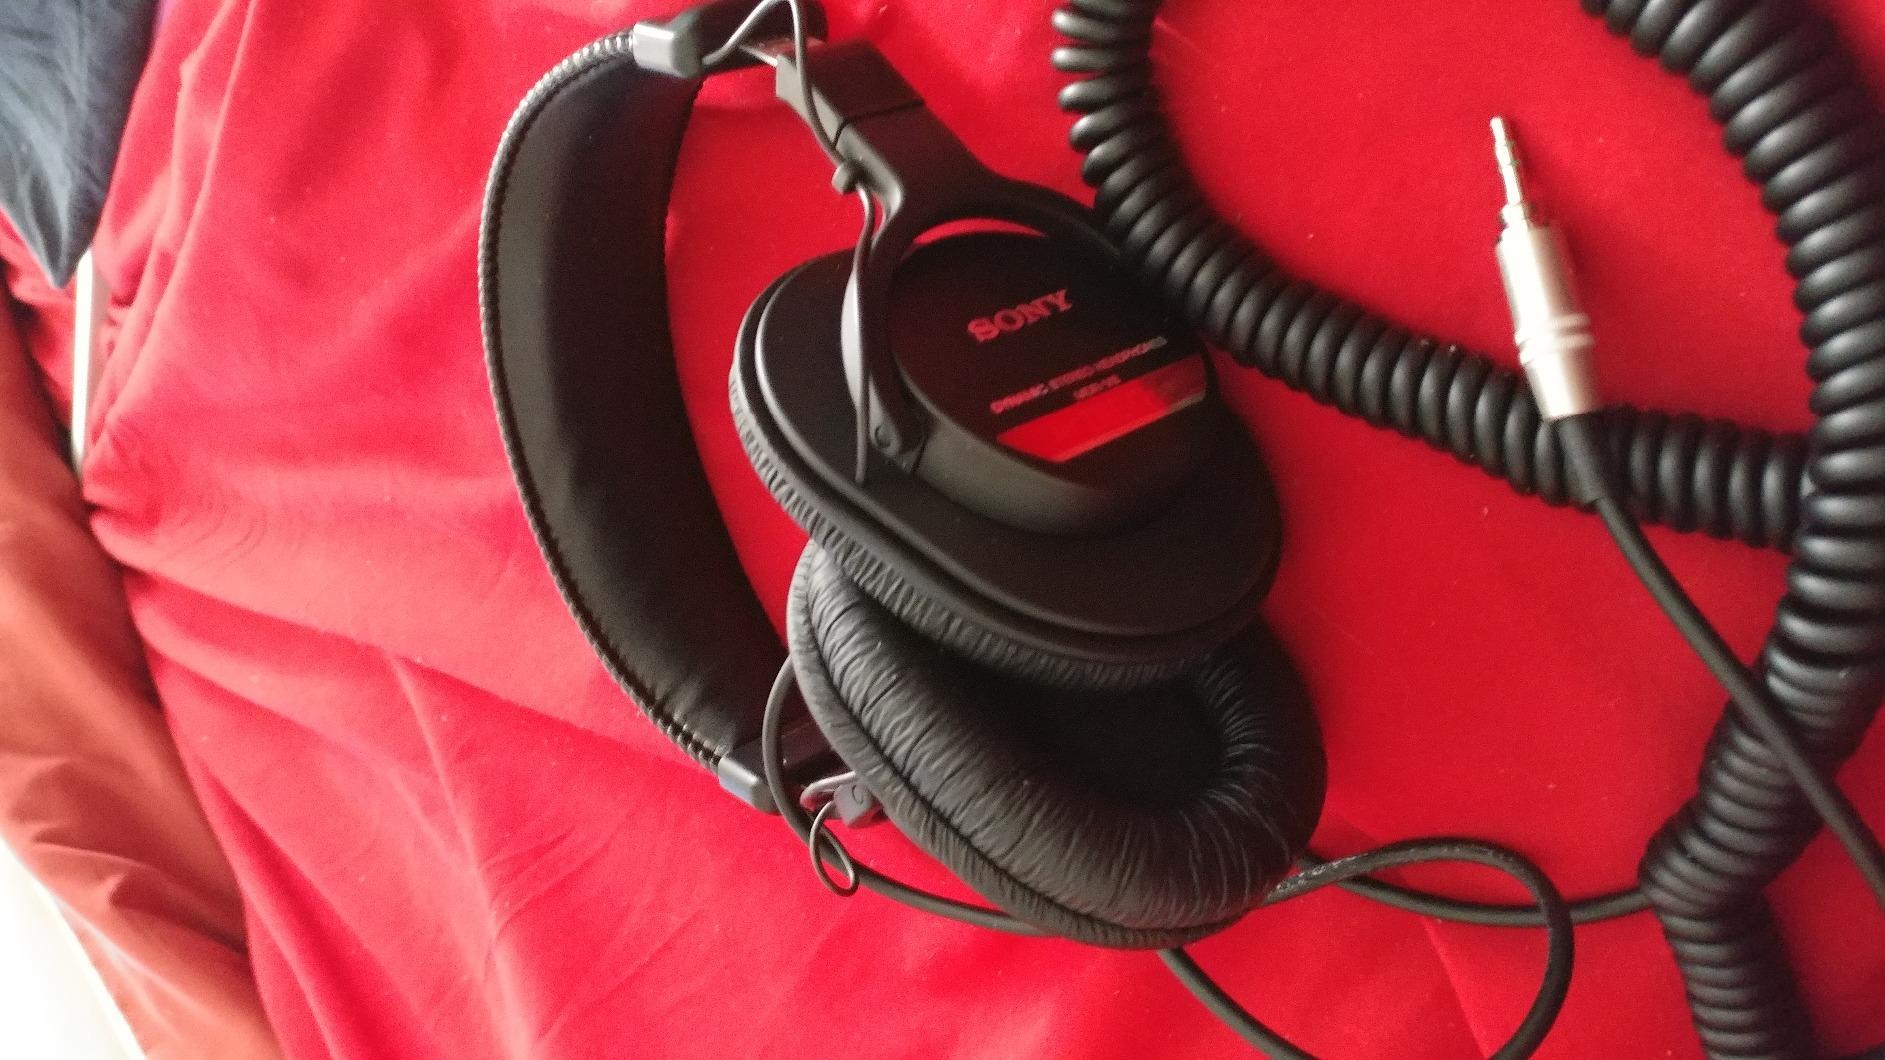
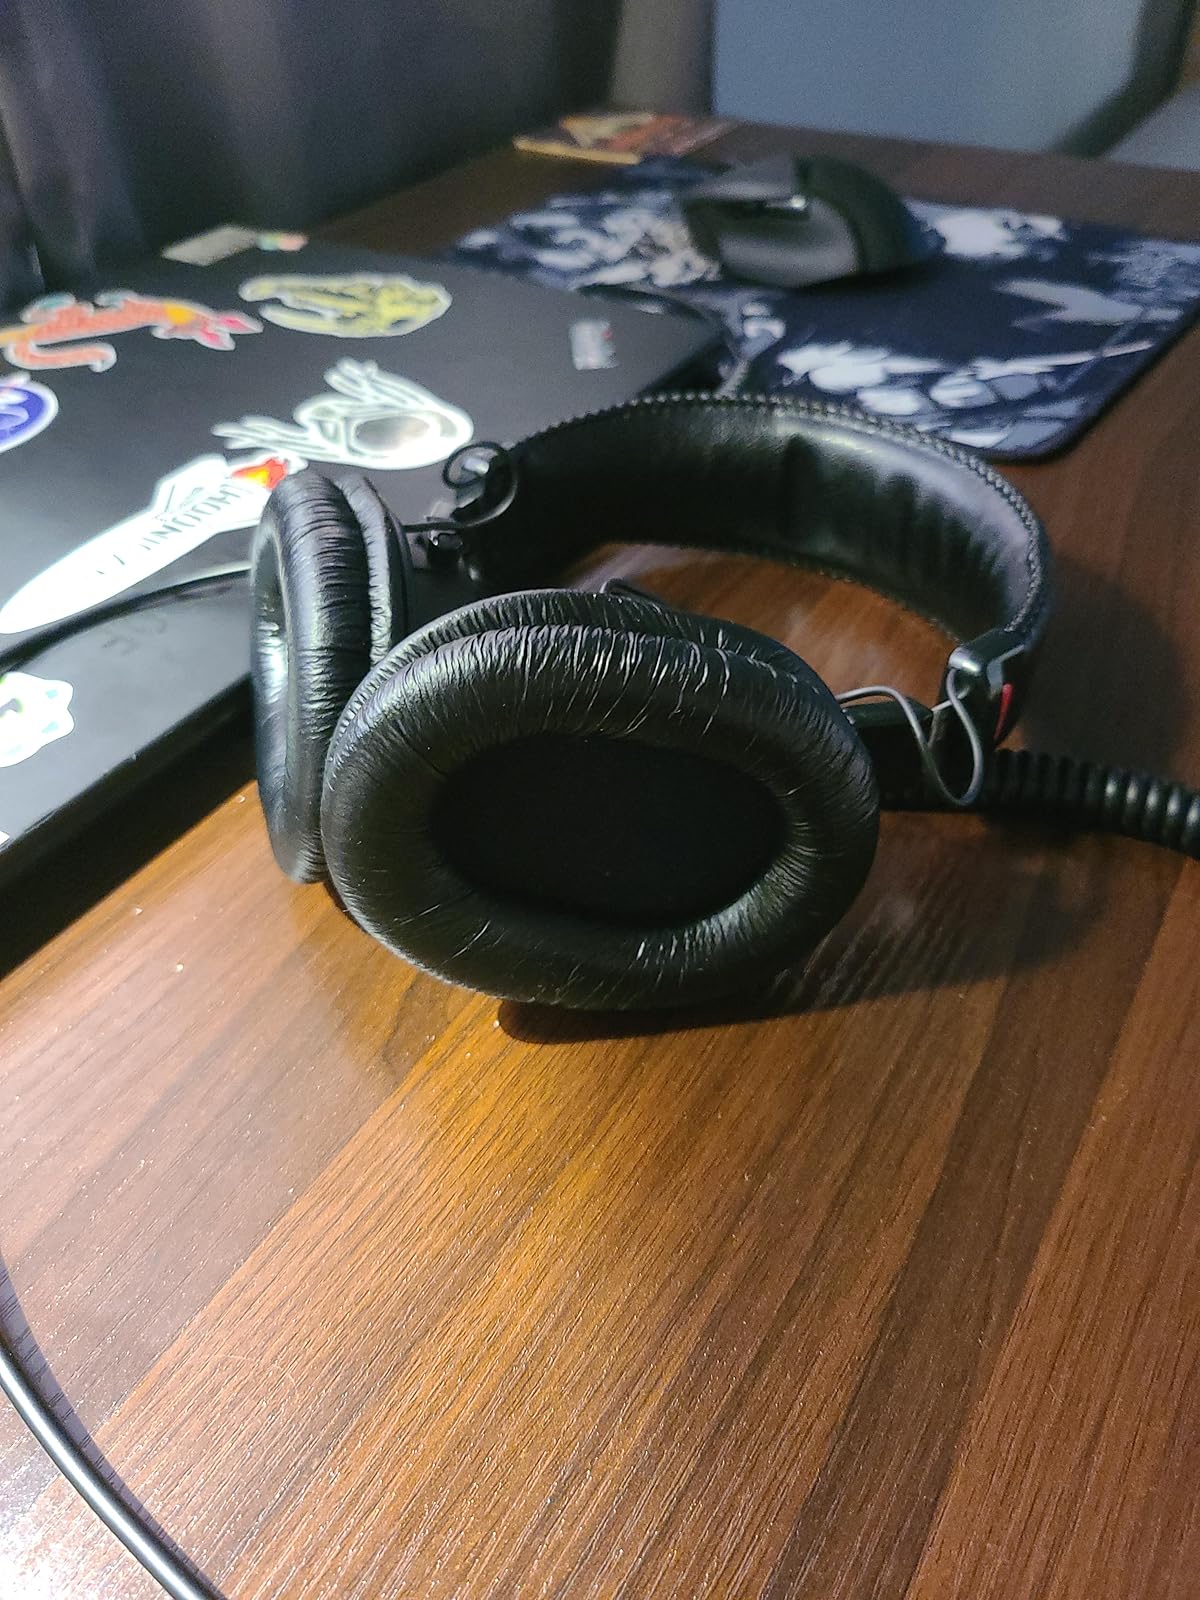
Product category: headphones
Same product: yes